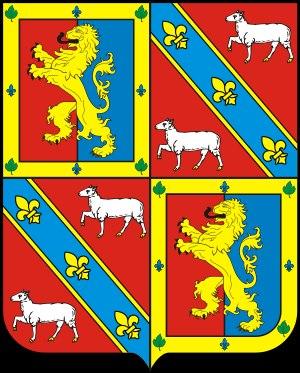
Honório Hermeto Carneiro Leão, marquis de Paraná, était un homme d'État brésilien, diplomate, juge et monarchiste de la période de l'Empire du Brésil. Paraná est né dans une famille pauvre de São Carlos do Jacuí dans ce qui était la capitainerie du Minas Gerais. Après avoir étudié à l'université de Coimbra au Portugal, Paraná revient au Brésil où il est nommé juge de cour d'appel en 1826. En 1830, il est élu pour représenter le Minas Gerais à la chambre des députés ; il y est réélu en 1834 et en 1838 et conserve son poste jusqu'en 1841.